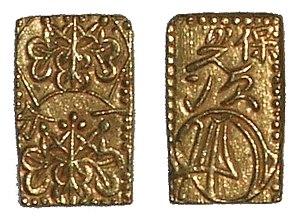
L'ichibuban était une unité monétaire du Japon qui pouvait être constitué d'argent ou d'or, dans ce cas, c'était un quart d'un koban.